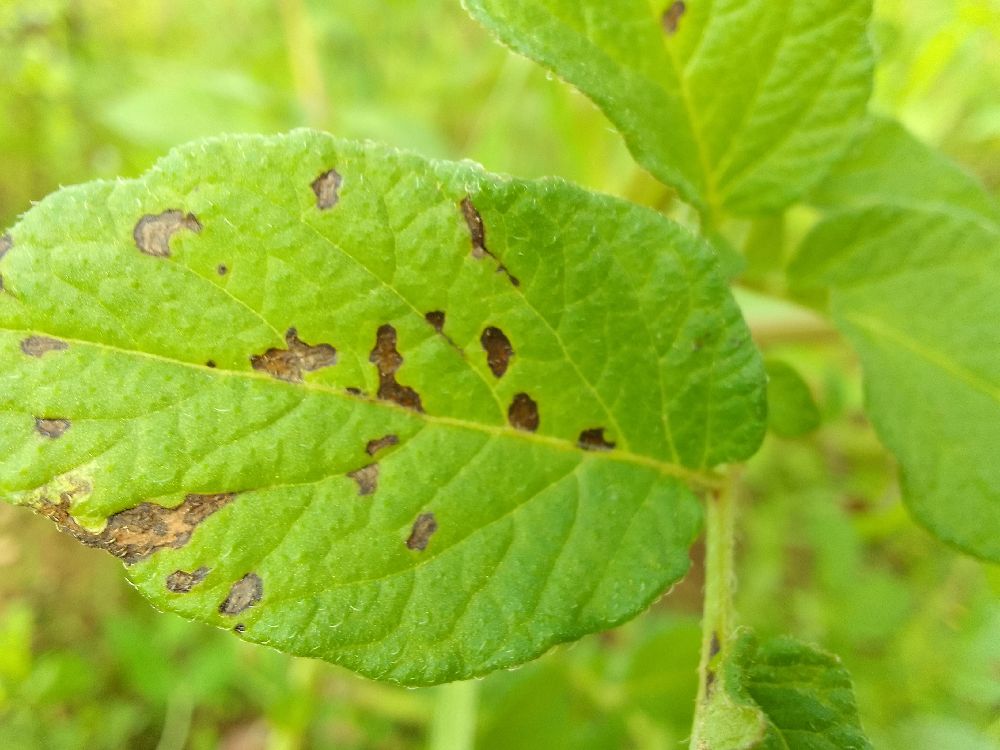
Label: Early blight